Siege of Landrecies (1794)

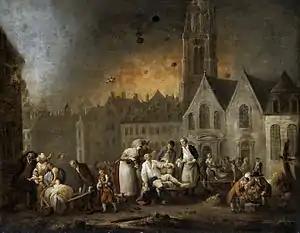
Scene by Louis Joseph Watteau from the siege of Lille in 1792, which resembles what Landrecies must have looked like.

The gun emplacements were finished on 28 April. Eleven batteries with a total of 48 guns (varying from 3-pdrs to 24-pdrs) and 18 siege mortars (varying from 30 to 60 pounds caliber) were in place. These guns would fire about 14,000 projectiles during the three days of the bombardment, that started on 28 April. The devastation of the fortress and town was immense. Hardly a house remained undamaged. The front of the attack was leveled. Around 2,000 people (both soldiers and civilians) were killed (one mortar bomb killed a woman and her eight children at one stroke). But the civilians took part in the defense, organised as "artilleurs-bourgeois" (burgher artillerists) and stood shoulder to shoulder with the battalions of the "Meuse" and "Moselle" that formed the garrison. Their wives nursed the wounded and succoured the dying. The city would later collectively receive the Légion d'Honneur for its bravery.